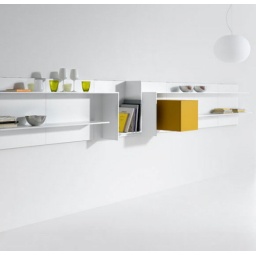
home storage in white